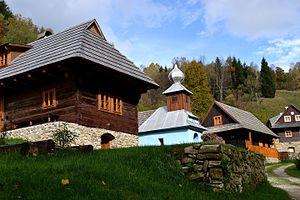
Drábsko est un village de Slovaquie situé dans la région de Banská Bystrica.